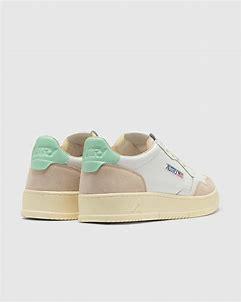
Brand: Autry
Model: Action Shoes Autry Action Medalist